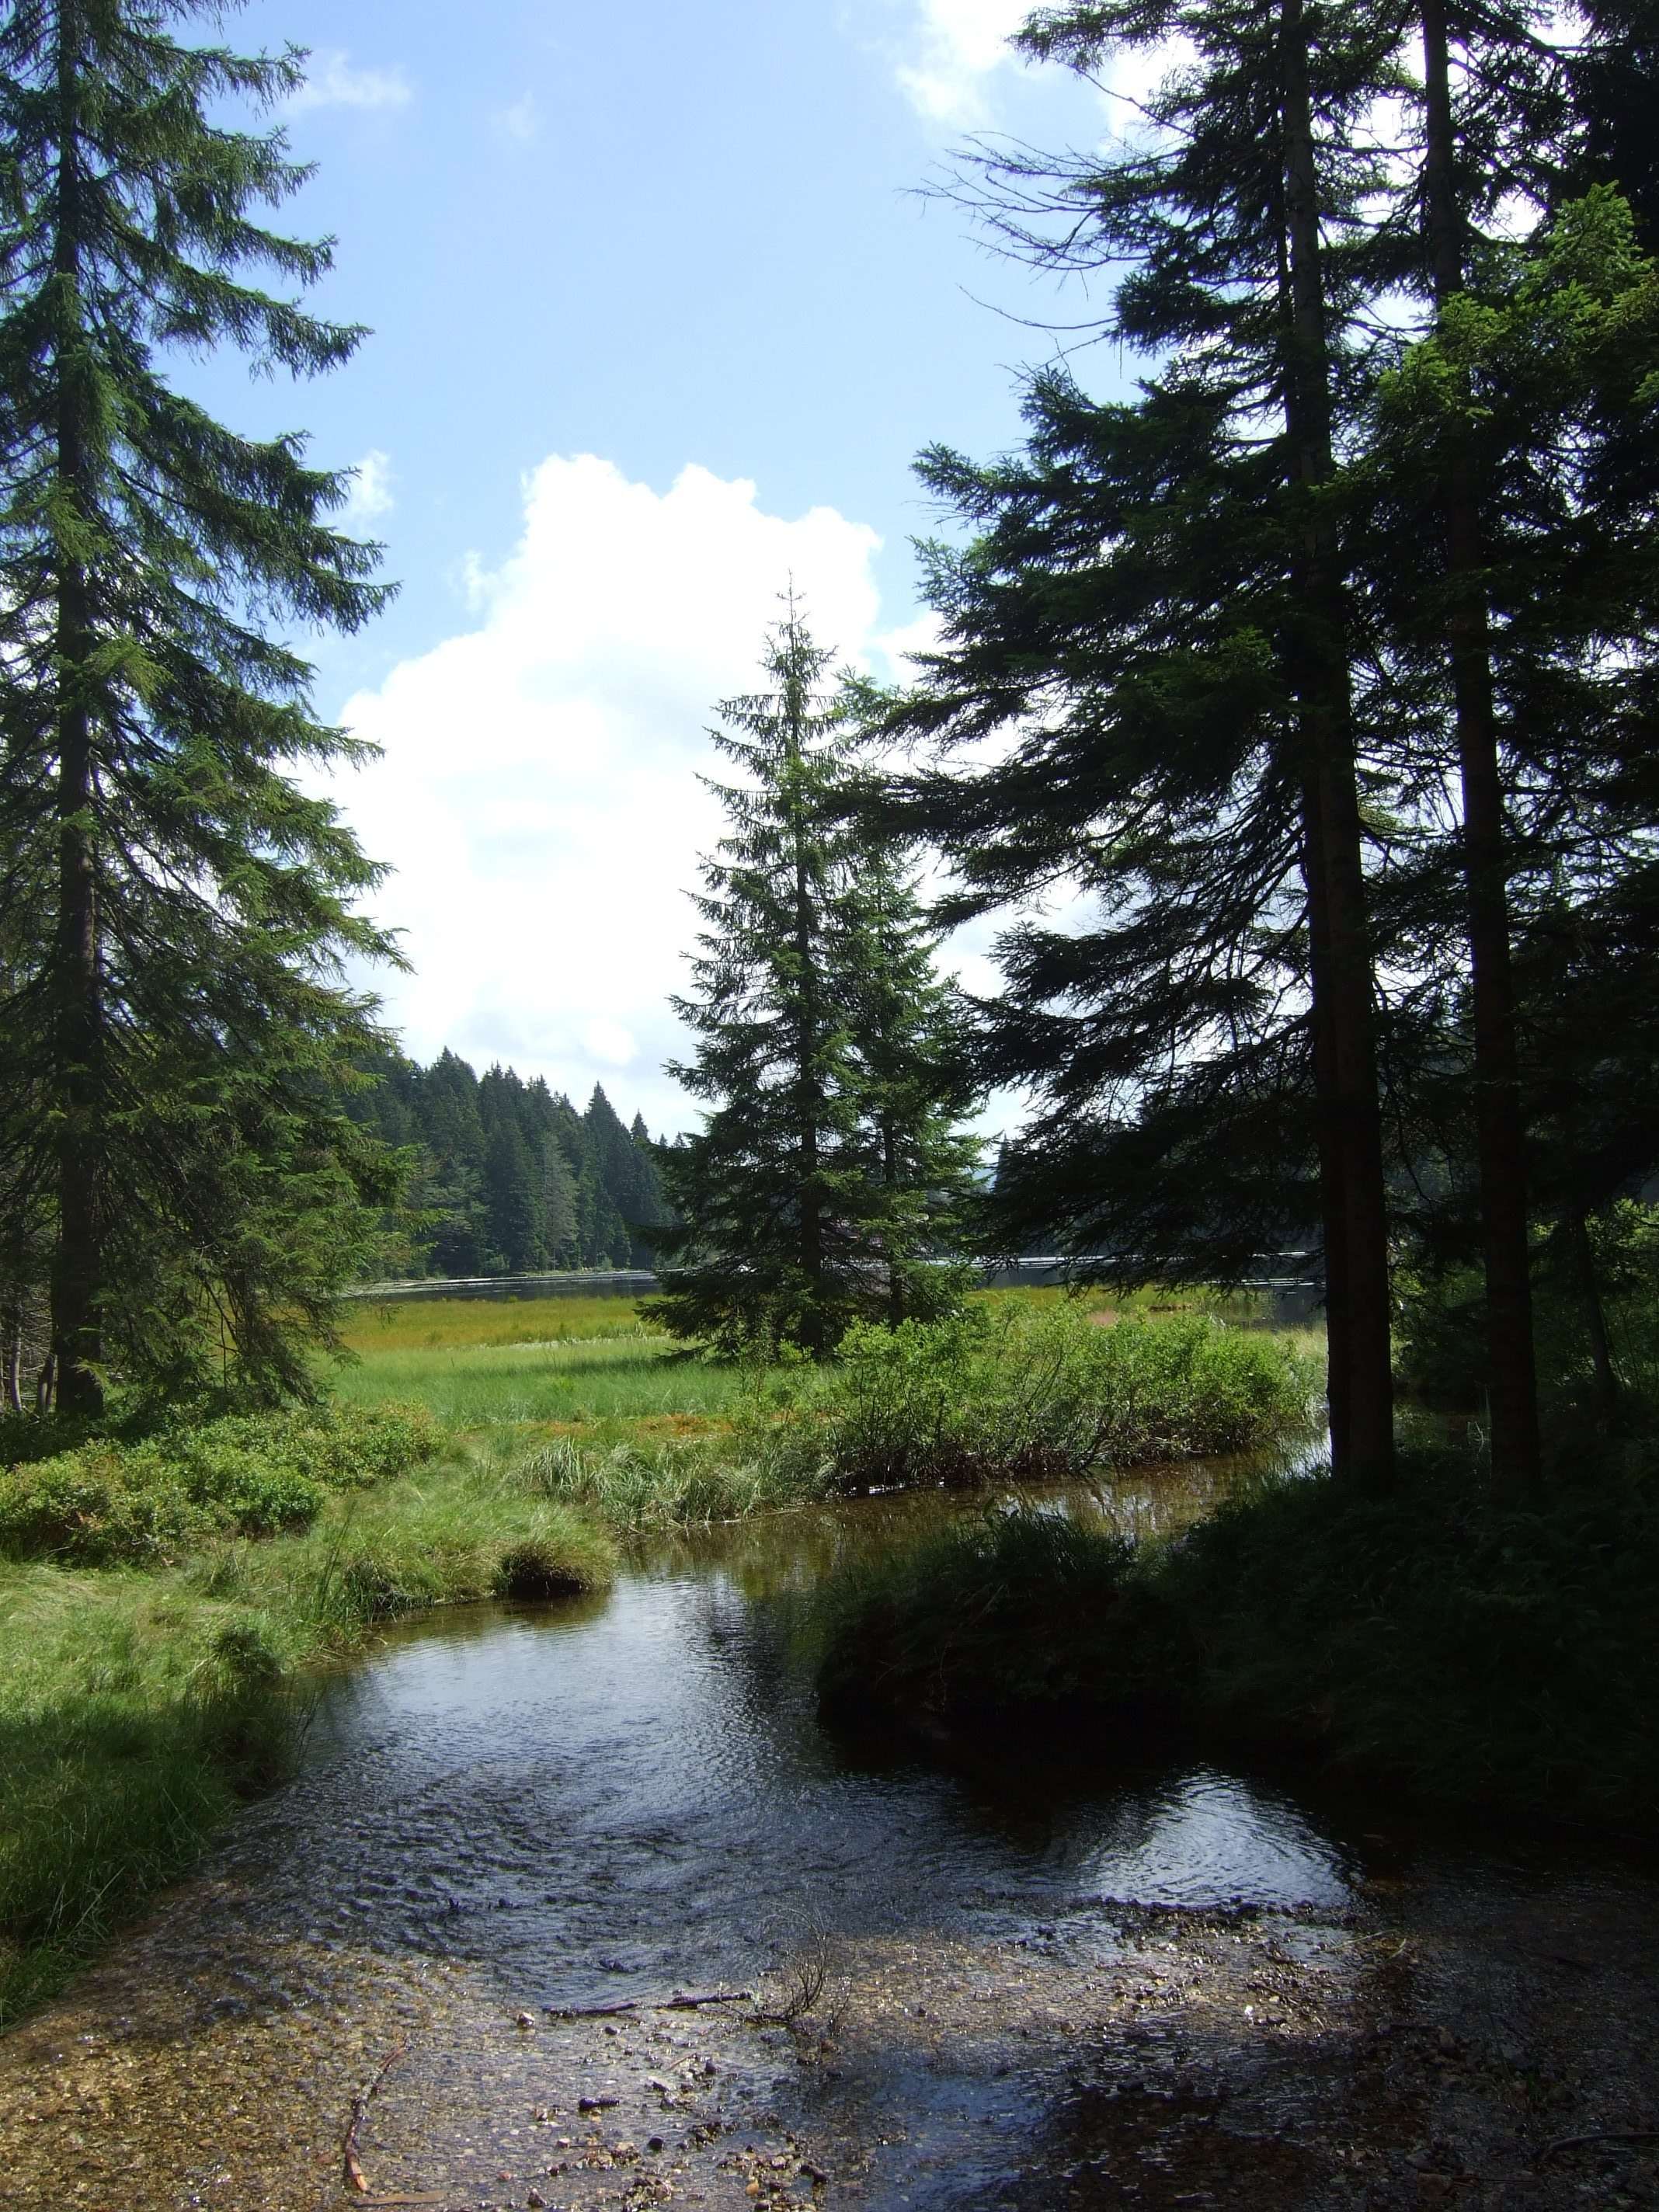
landscape, tree, nature, forest, creek, wilderness, mountain, hiking, trail, lake, river, pond, stream, reflection, autumn, body of water, trees, wetland, germany, woodland, habitat, ecosystem, bavarian, natural environment, geographical feature, woody plant